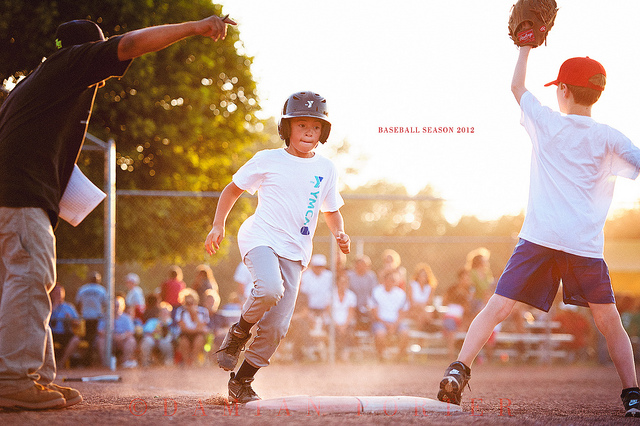
user: Given an image and a question. Answer the question in a short answer. Question: What type of hat is the middle boy wearing? Short Answer:
assistant: baseball helmet